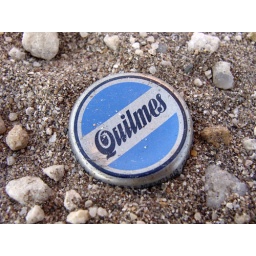
This is the national beer. I saw this bottle cap in the sand and snapped a shot for posterity.